Salem Methodist Church (Huntsboro, North Carolina)

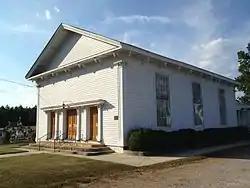

Salem Methodist Church is a historic Methodist church located near Huntsboro, Granville County, North Carolina. It was likely designed by noted regional architect Jacob W. Holt and constructed by slaves in 1860–1861. It is a one-story, three-bay, heavy timber frame, church building with Greek Revival, Italianate, and Gothic Revival style design elements. Also on the property is the contributing church cemetery.